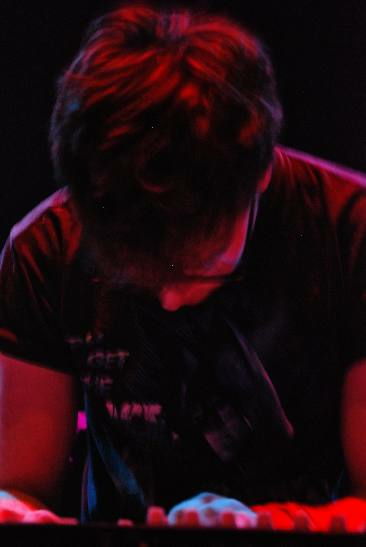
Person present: Yes